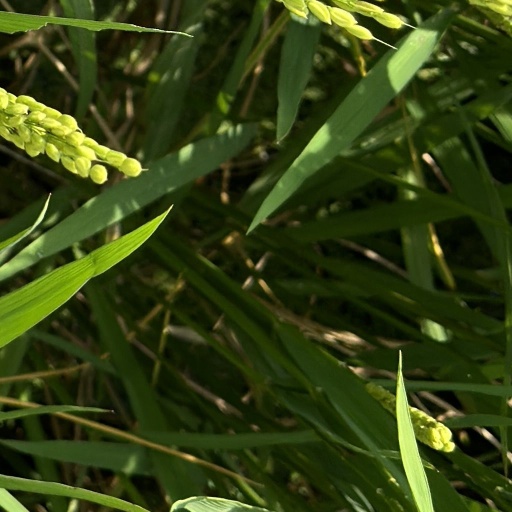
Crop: rice